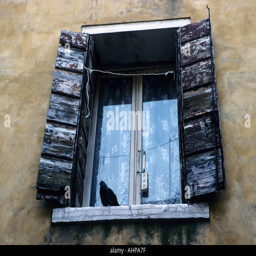
bird in an old window with worn shutters